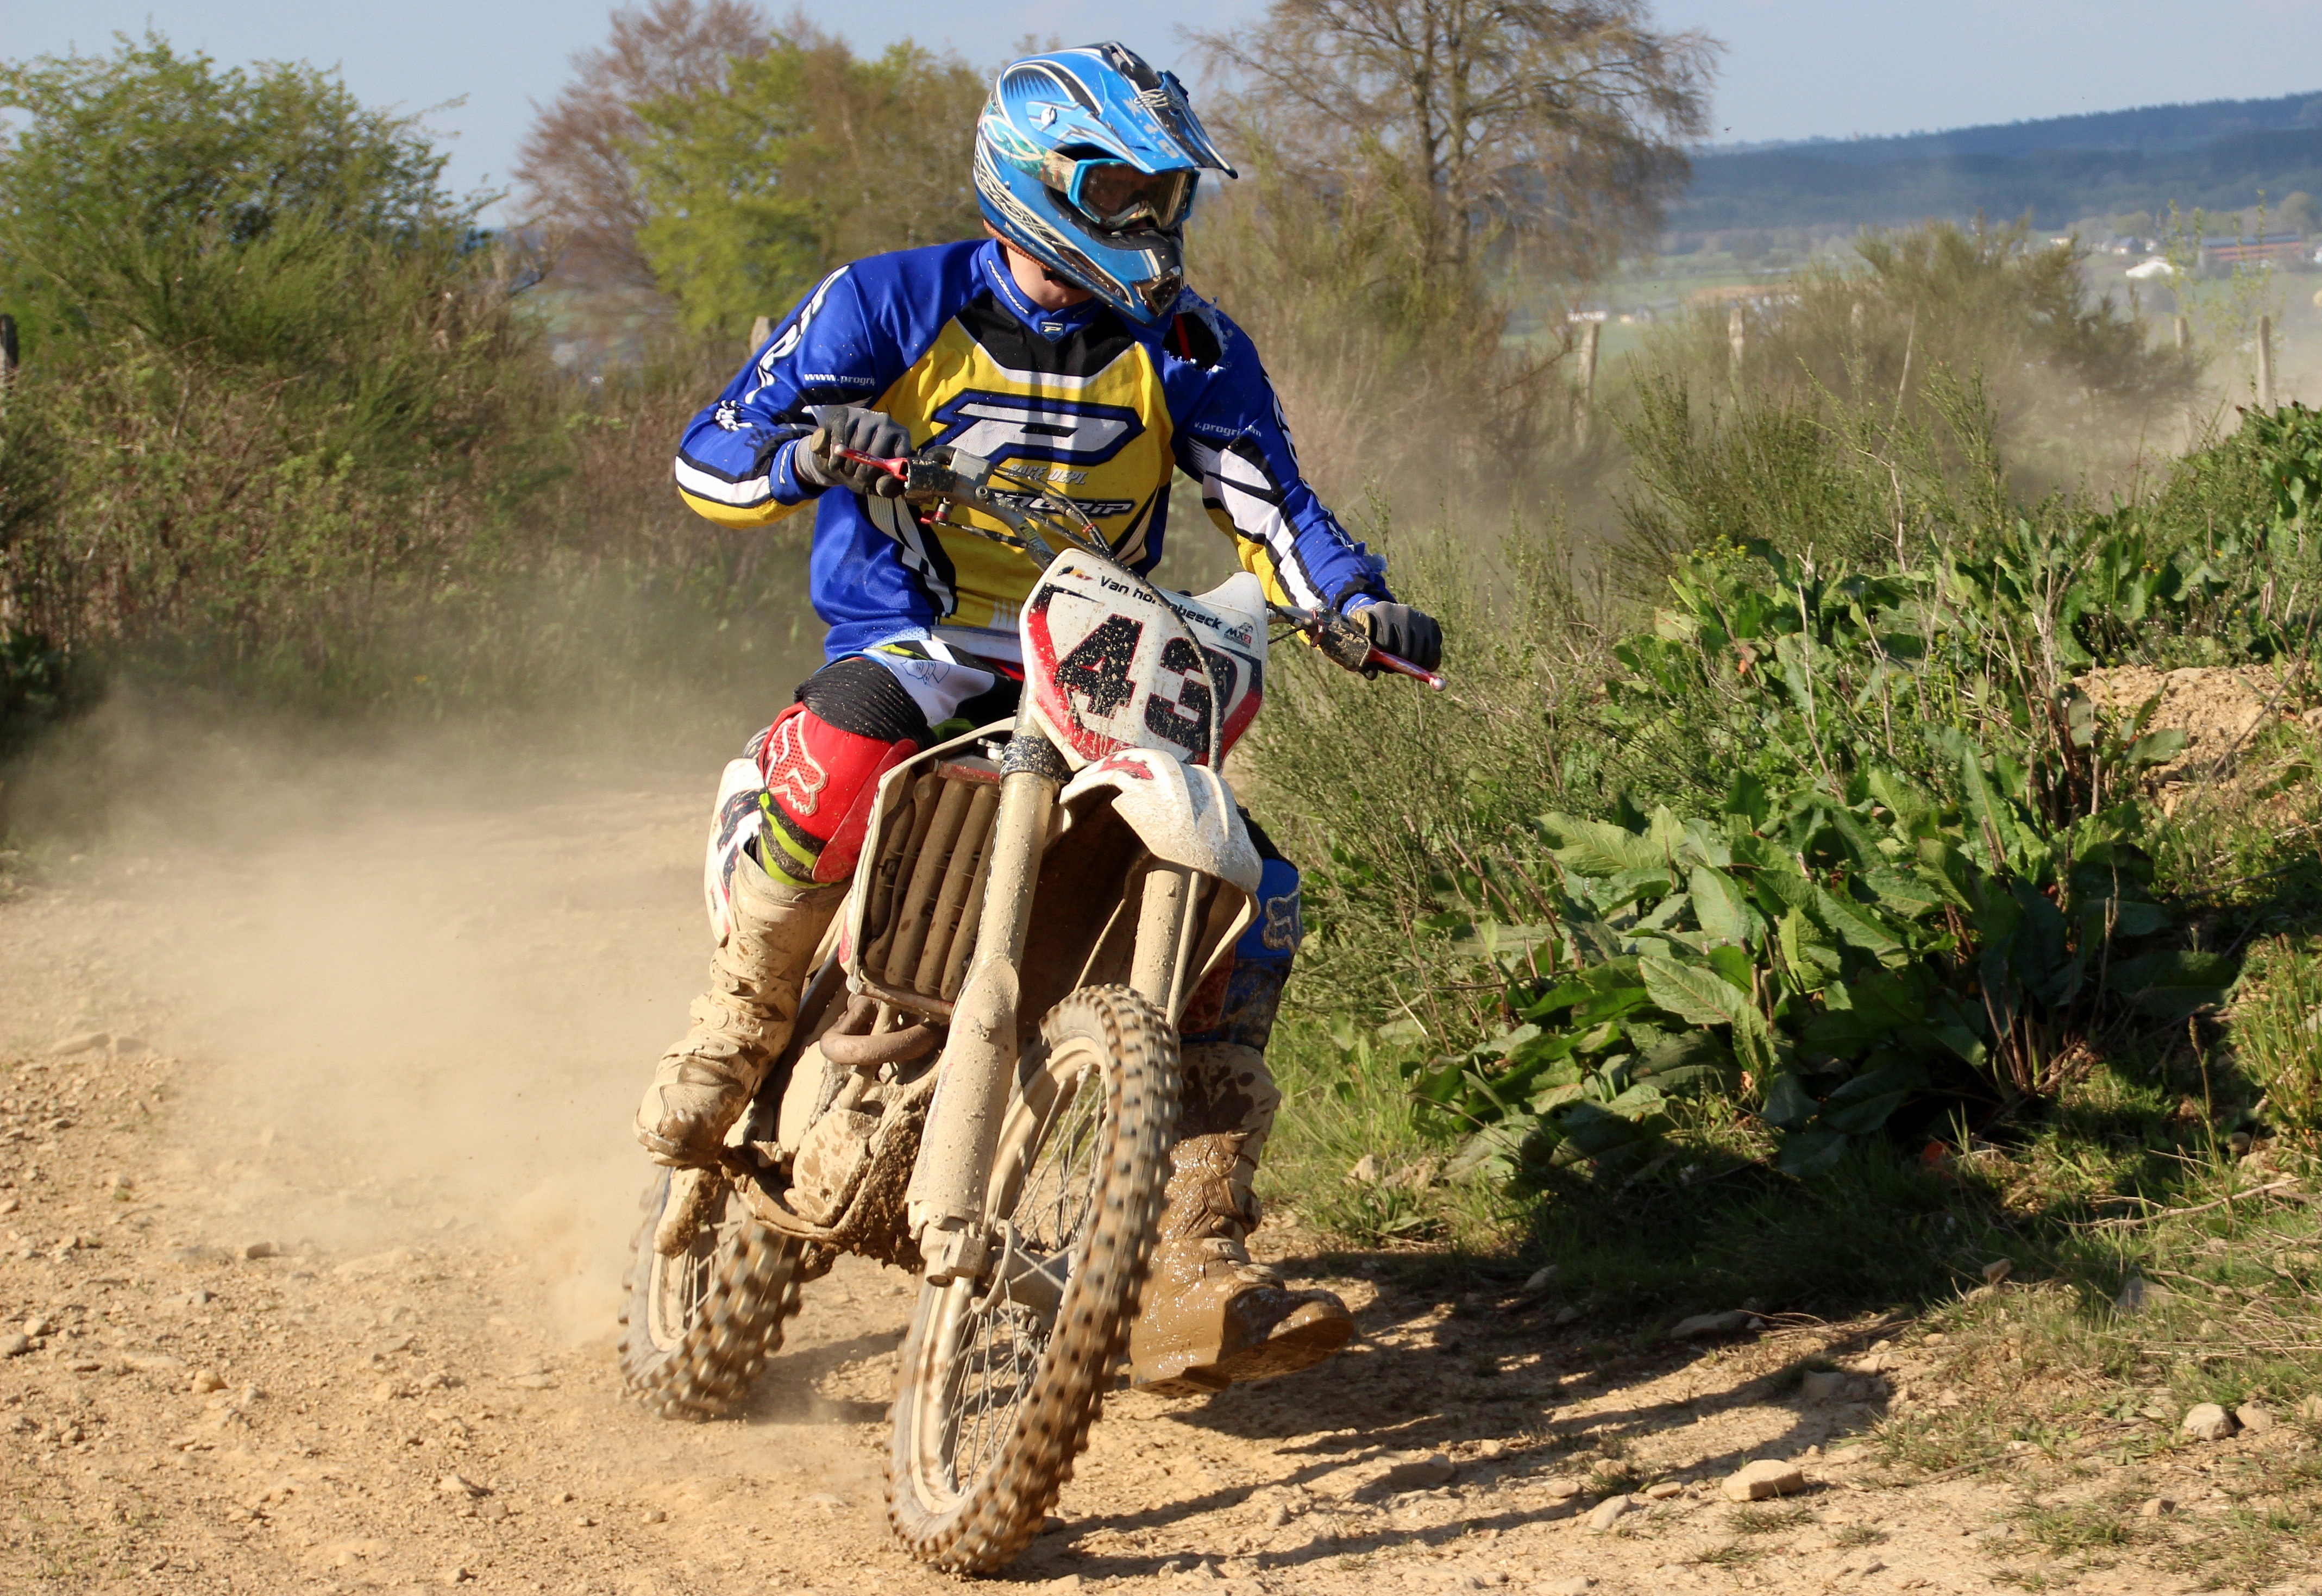
vehicle, motorcycle, motocross, training, soil, cross, extreme sport, mountain bike, sports, racing, dusty, driver, motorsport, enduro, mountain biking, freestyle motocross, motocross ride, motorcycle sport, motorcycle racing, dry earth, cycle sport, downhill mountain biking, endurocross, mountain bike racing